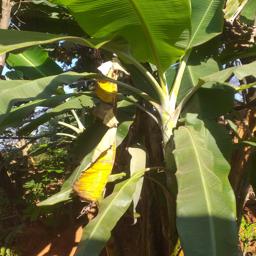
Label: MALBHOG LEAF